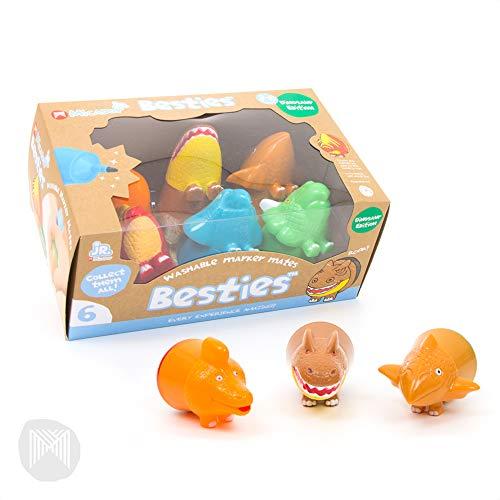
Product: Micador jR. Besties Marker Mates
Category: Toys & Games | Arts & Crafts
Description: Base of each marker indicates ink color.
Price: $12.99
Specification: ProductDimensions:7.5x29.5x7.5inches|ShippingWeight:6.4ounces(Viewshippingratesandpolicies)|Itemmodelnumber:MDCFDB06|ASIN:B077Q5B5BG